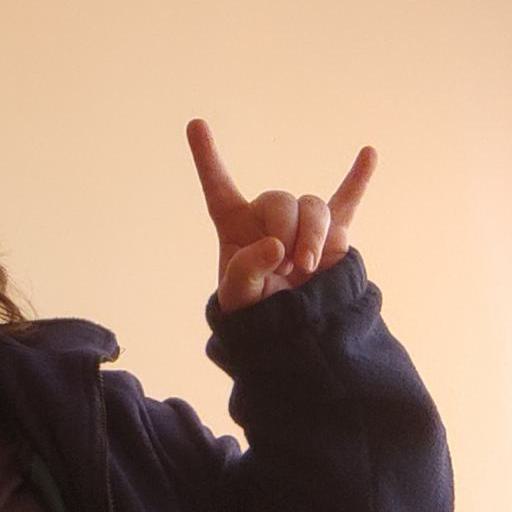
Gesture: rock